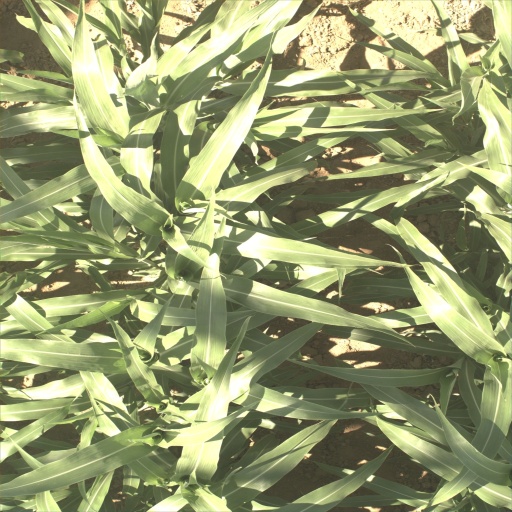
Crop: sorghum